York Factory Express

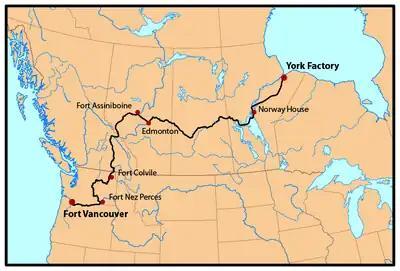
Map of the route of the York Factory Express, 1820s to 1840s. Modern political boundaries shown.

The York Factory Express, usually called "the Express" and also the Columbia Express and the Communication, was a 19th-century fur brigade operated by the Hudson's Bay Company (HBC). Roughly in length, it was the main overland connection between HBC headquarters at York Factory and the principal depot of the Columbia Department, Fort Vancouver.